Bristol F.2 Fighter

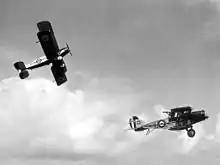
A pair of Bristol Fighters in flight

Days prior to Christmas 1916, the first deliveries of production F.2A Fighters were completed, 48 Squadron at Rendcomb being the first operational unit of the Royal Flying Corps (RFC) to receive the type. On 8 March 1917, 48 Squadron was transferred to France in preparation for action on the Western Front; Hugh Trenchard, 1st Viscount Trenchard was keen to get the F.2A Fighter and other new aircraft ready for the Second Battle of Arras, aiming to surprise German forces with a new type, and this led to restriction on its deployment prior to the battle to avoid alerting the Germans.